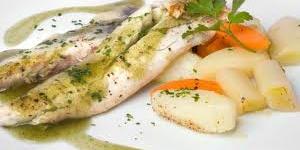
lubina marinada a la albahaca